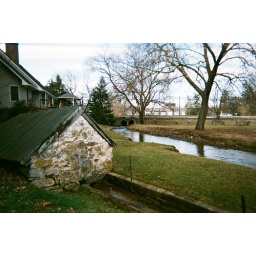
Muster Grounds. Left Bank at Pump house above bridge